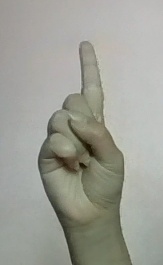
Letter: bb